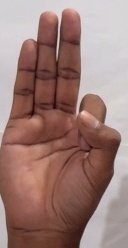
ASL sign: F